Insulin-like growth factor II IRES

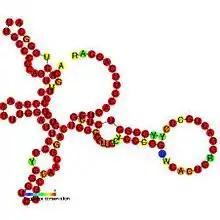
Predicted secondary structure and sequence conservation of IRES_IGF2

The insulin-like growth factor II (IGF-II) internal ribosome entry site IRES is found in the 5' UTR of IGF-II leader 2 mRNA. This RNA element allows cap-independent translation of the mRNA and it is thought that this family may facilitate a continuous IGF-II production in rapidly dividing cells during development. Ribosomal scanning on human insulin-like growth factor II (IGF-II) is hard to comprehend due to one open reading frame and the ability for the hormone to fold into a stable structure.